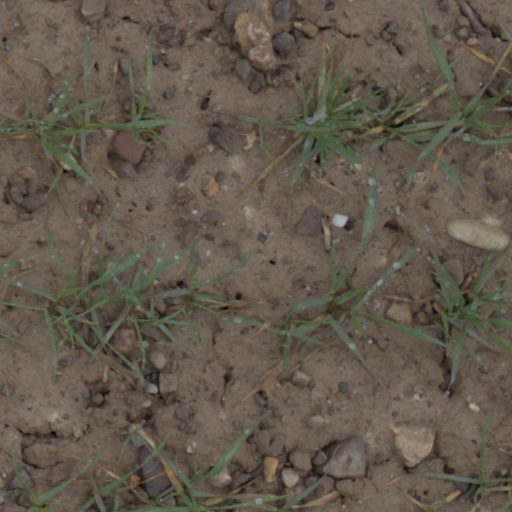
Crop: wheat